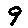
Label: 9